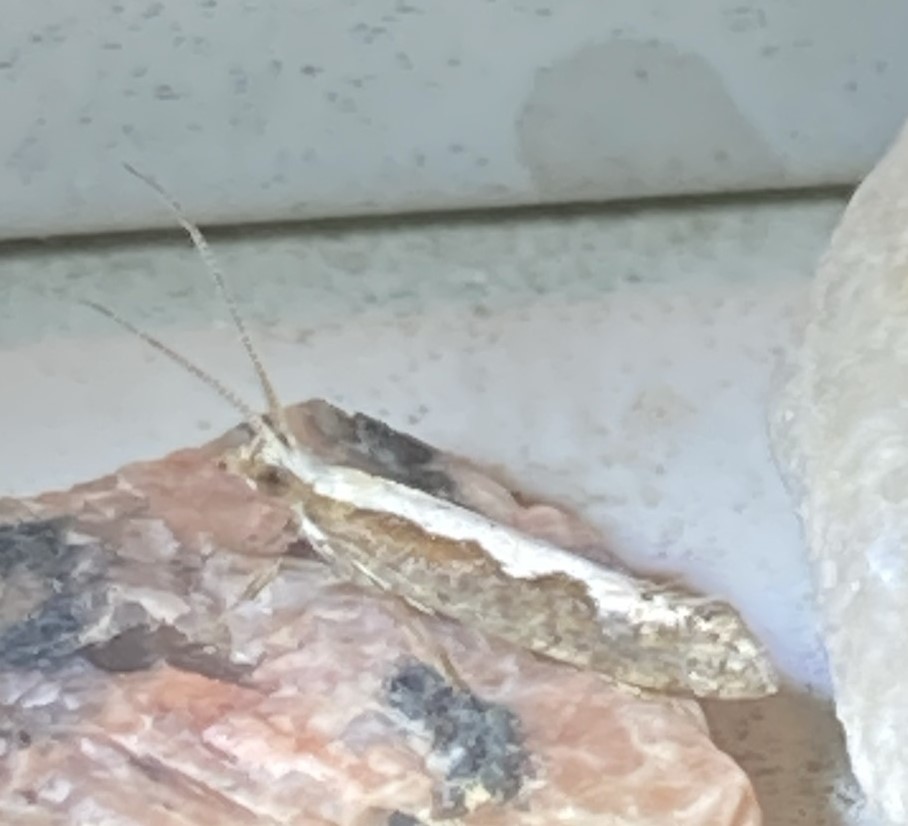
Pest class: diamondback_moth